Aditi Paul

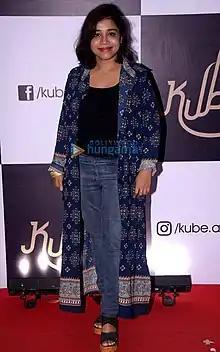
Paul at the launch of ‘KUBE’ in Mumbai

Aditi Paul is an Indian playback singer. She is the playback voice behind the song "Ang Laga De Re" From the Hindi movie Goliyon Ki Raasleela Ram-Leela, "Veeron ke Veer Aa" from , "En Kadhaal" from Tamil film Vaaraayo Vennilaave, "En Mannava" (Tamil Version) and "Vo Manmadhaa" (Telugu Version) from Rajinikanth starrer multilingual film Lingaa under the music direction of A. R. Rahman, "Beliya" from the film Mehrunisa V Lub U (Duet With Armaan Malik), "Nadaniyan Kar Jati Hain", "Khwabon Ko Ankhon Mein" and "anha Tanha Ghum Ke Dhunde Dil" (Duet with Jubin Nautiyal) from the film Dil Jo Na Keh Saka and many more. In the debut season of Indian Idol in 2004, Aditi Paul was among the top 10 leading participants. She performs Live regularly in India and Abroad with her band.